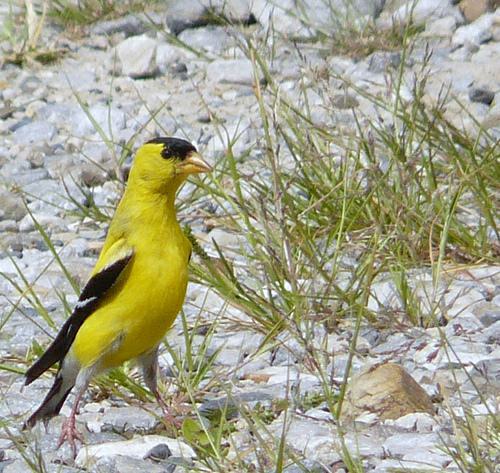
A photo of a american goldfinch